Fabulous Hudson Hornet

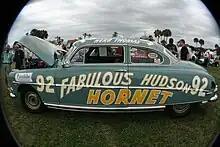
Herb Thomas' #92 Fabulous Hudson Hornet

Herb Thomas began the 1951 NASCAR Grand National season with moderate success in a Plymouth car, plus one win in an Oldsmobile. He switched mid-season to his Fabulous Hudson Hornet and won the 1951 championship.